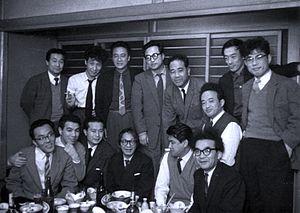
La troisième génération des écrivains d'après-guerre est une classification de la littérature japonaise moderne employée pour désigner un groupe d'écrivains apparus sur la scène littéraire de l'après-guerre entre 1953 et 1955.